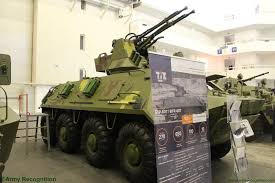
Label: BTR-60